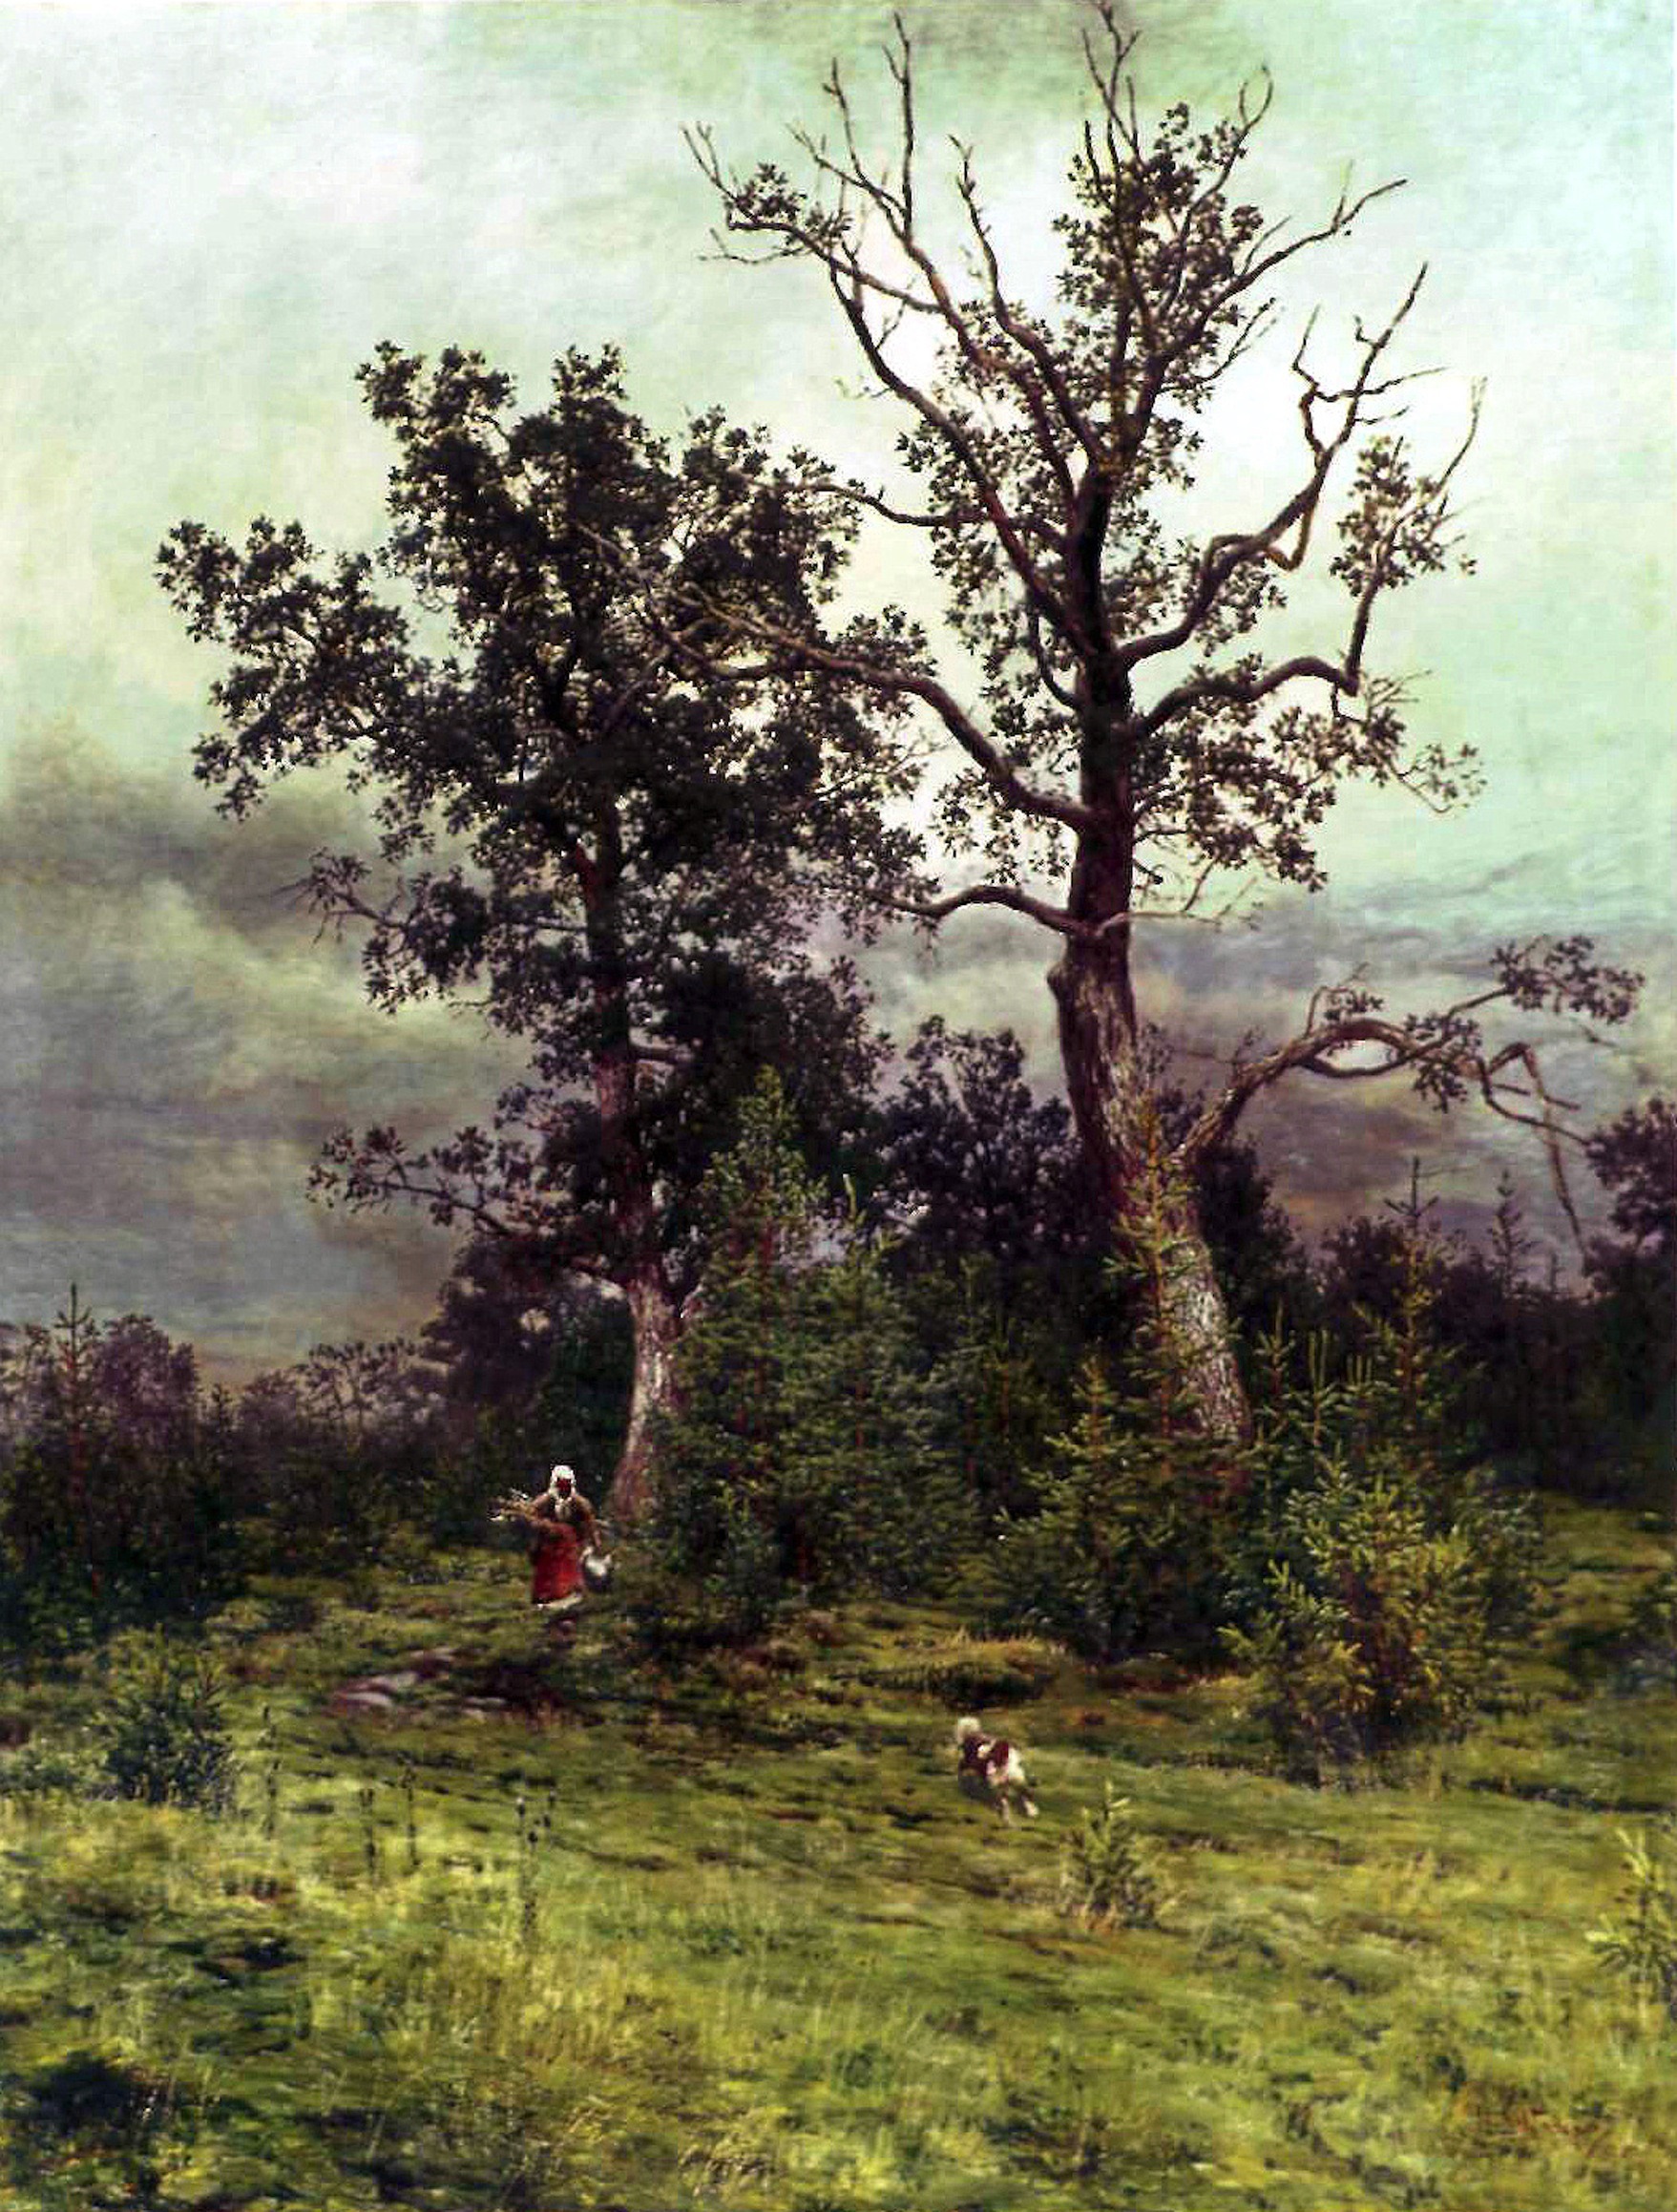
landscape, tree, nature, forest, branch, blossom, plant, sky, woman, countryside, flower, dog, country, scenic, artistic, botany, flora, savanna, painting, trees, woods, outside, art, clouds, woodland, habitat, ecosystem, artistry, oil on canvas, natural environment, woody plant, nikolay dubovskoy